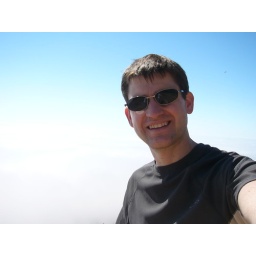
The background is the sky meeting the ocean, but the ocean is covered in fog and washed out.